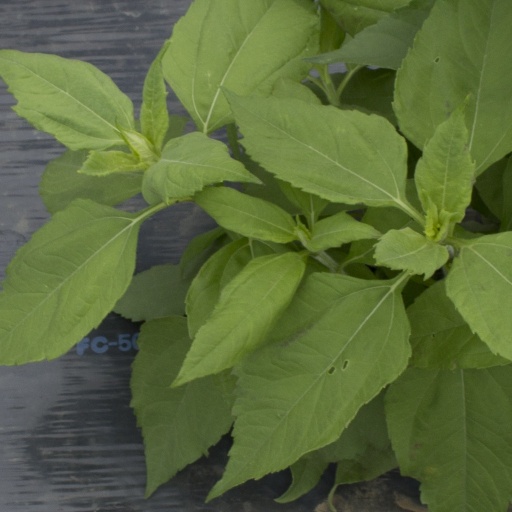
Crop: Jerusalem artichoke